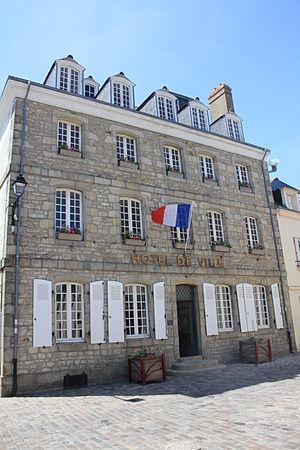
Cet article recense les monuments historiques de l'arrondissement de Lorient, dans le département du Morbihan, en France.
Port-Louis [pɔʁlwi] est une commune française, située dans le département du Morbihan en région Bretagne.
La mairie de Port-Louis est une mairie, ancienne maison de Port-Louis, dans le Morbihan.